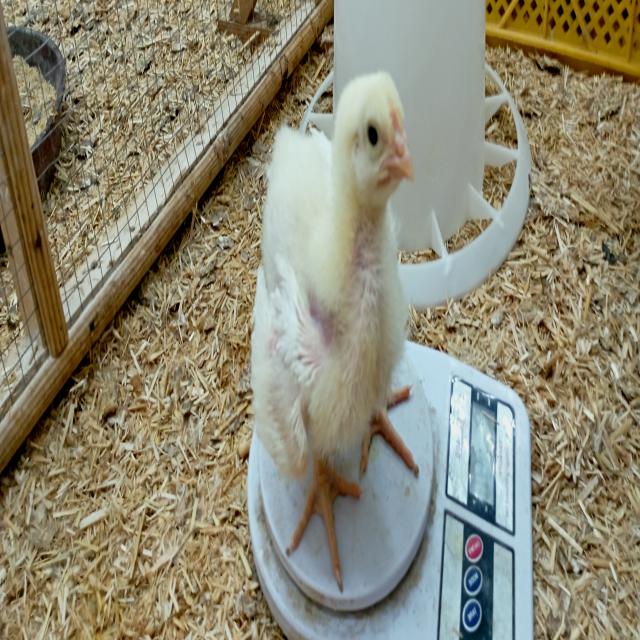
Weight: 381 g